Marshal Ferdinand Foch Street, Bydgoszcz

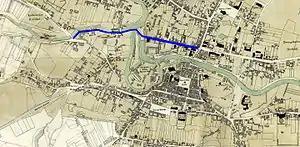
Focha street on an 1876 map

In the second half of the 19th century, the eastern tip of the street connected with the new administrative center of the city, with the erection in 1836 of the Governmental seat of the Prussian region on Jagiellońska street. In Focha street were built in the 1860s tenements for local garrison personnel. Real estate cadastral files of Bromberg from 1878 reveals that a southern frontage of houses stood in the area from Theatre square to the Opera Nova. On the northern bank of the Brda river stood a military casino (from 1869) on the corner of the street. The villa of the president of the Prussian region was located at the level of today's Nr.25, together with garrison lodgings: in the same area was standing lock Nr.2 - - on the old Bydgoszcz Canal (now the plot at the intersection with Grottger Street). The area in the bend of the Brda was occupied by military buildings, including the city's largest granaries, the "Royal Granaries". To the west of lock Nr.2, the axis was called Channel street, and winded along the Bydgoszcz Canal. At the level of today's Higher School of Economics was standing a bridge crossing the canal over lock Nr.2.